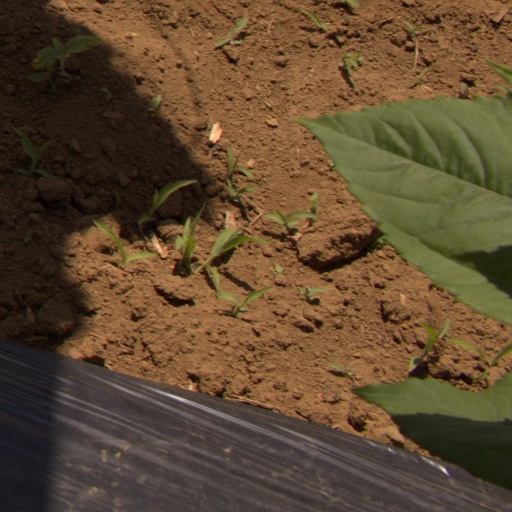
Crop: Jerusalem artichoke